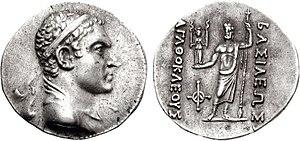
Diodote / Diodotos / Diodotus II Theos est souverain du royaume gréco-bactrien de 238 av. J.-C. ou 234 av. J.-C. à 230 av. J.-C. ou 221 av. J.-C.
Démétrios Iᵉʳ Anikêtos est un roi du royaume gréco-bactrien.
Agathoclès de Bactriane ou Agathoclès Dikaios était un souverain gréco-bactrien/ indo-grec qui régna entre 190 et 180 av. J.-C. Ce roi se caractérise à la fois par une production monétaire très indianisante, avec le seul cas d'illustration de divinités hindoues dans le monnayage des grecs en Inde, mais aussi un monnayage au contraire très tradionnaliste honorant ses ancêtres dynastiques. Selon Widemann, il est possible que cette deuxième série de monnaies purement grecques aient constitué une réaction à la trop grande ouverture vers l'Inde de la deuxième série, peut-être sous l'effet de la pression d'un certain nationalisme greco-bactrien. Après Agathoclès, les divinités hindoues disparaissent pour toujours du monnayage grec, ainsi que le Brahmi, au bénéfice du Kharoshthi, un script du nord-ouest de l'Inde d'origine araméenne, ancienne langue officielle de l'Empire achéménide, jugée peut-être plus acceptable et plus "occidentale" que le Brahmi.